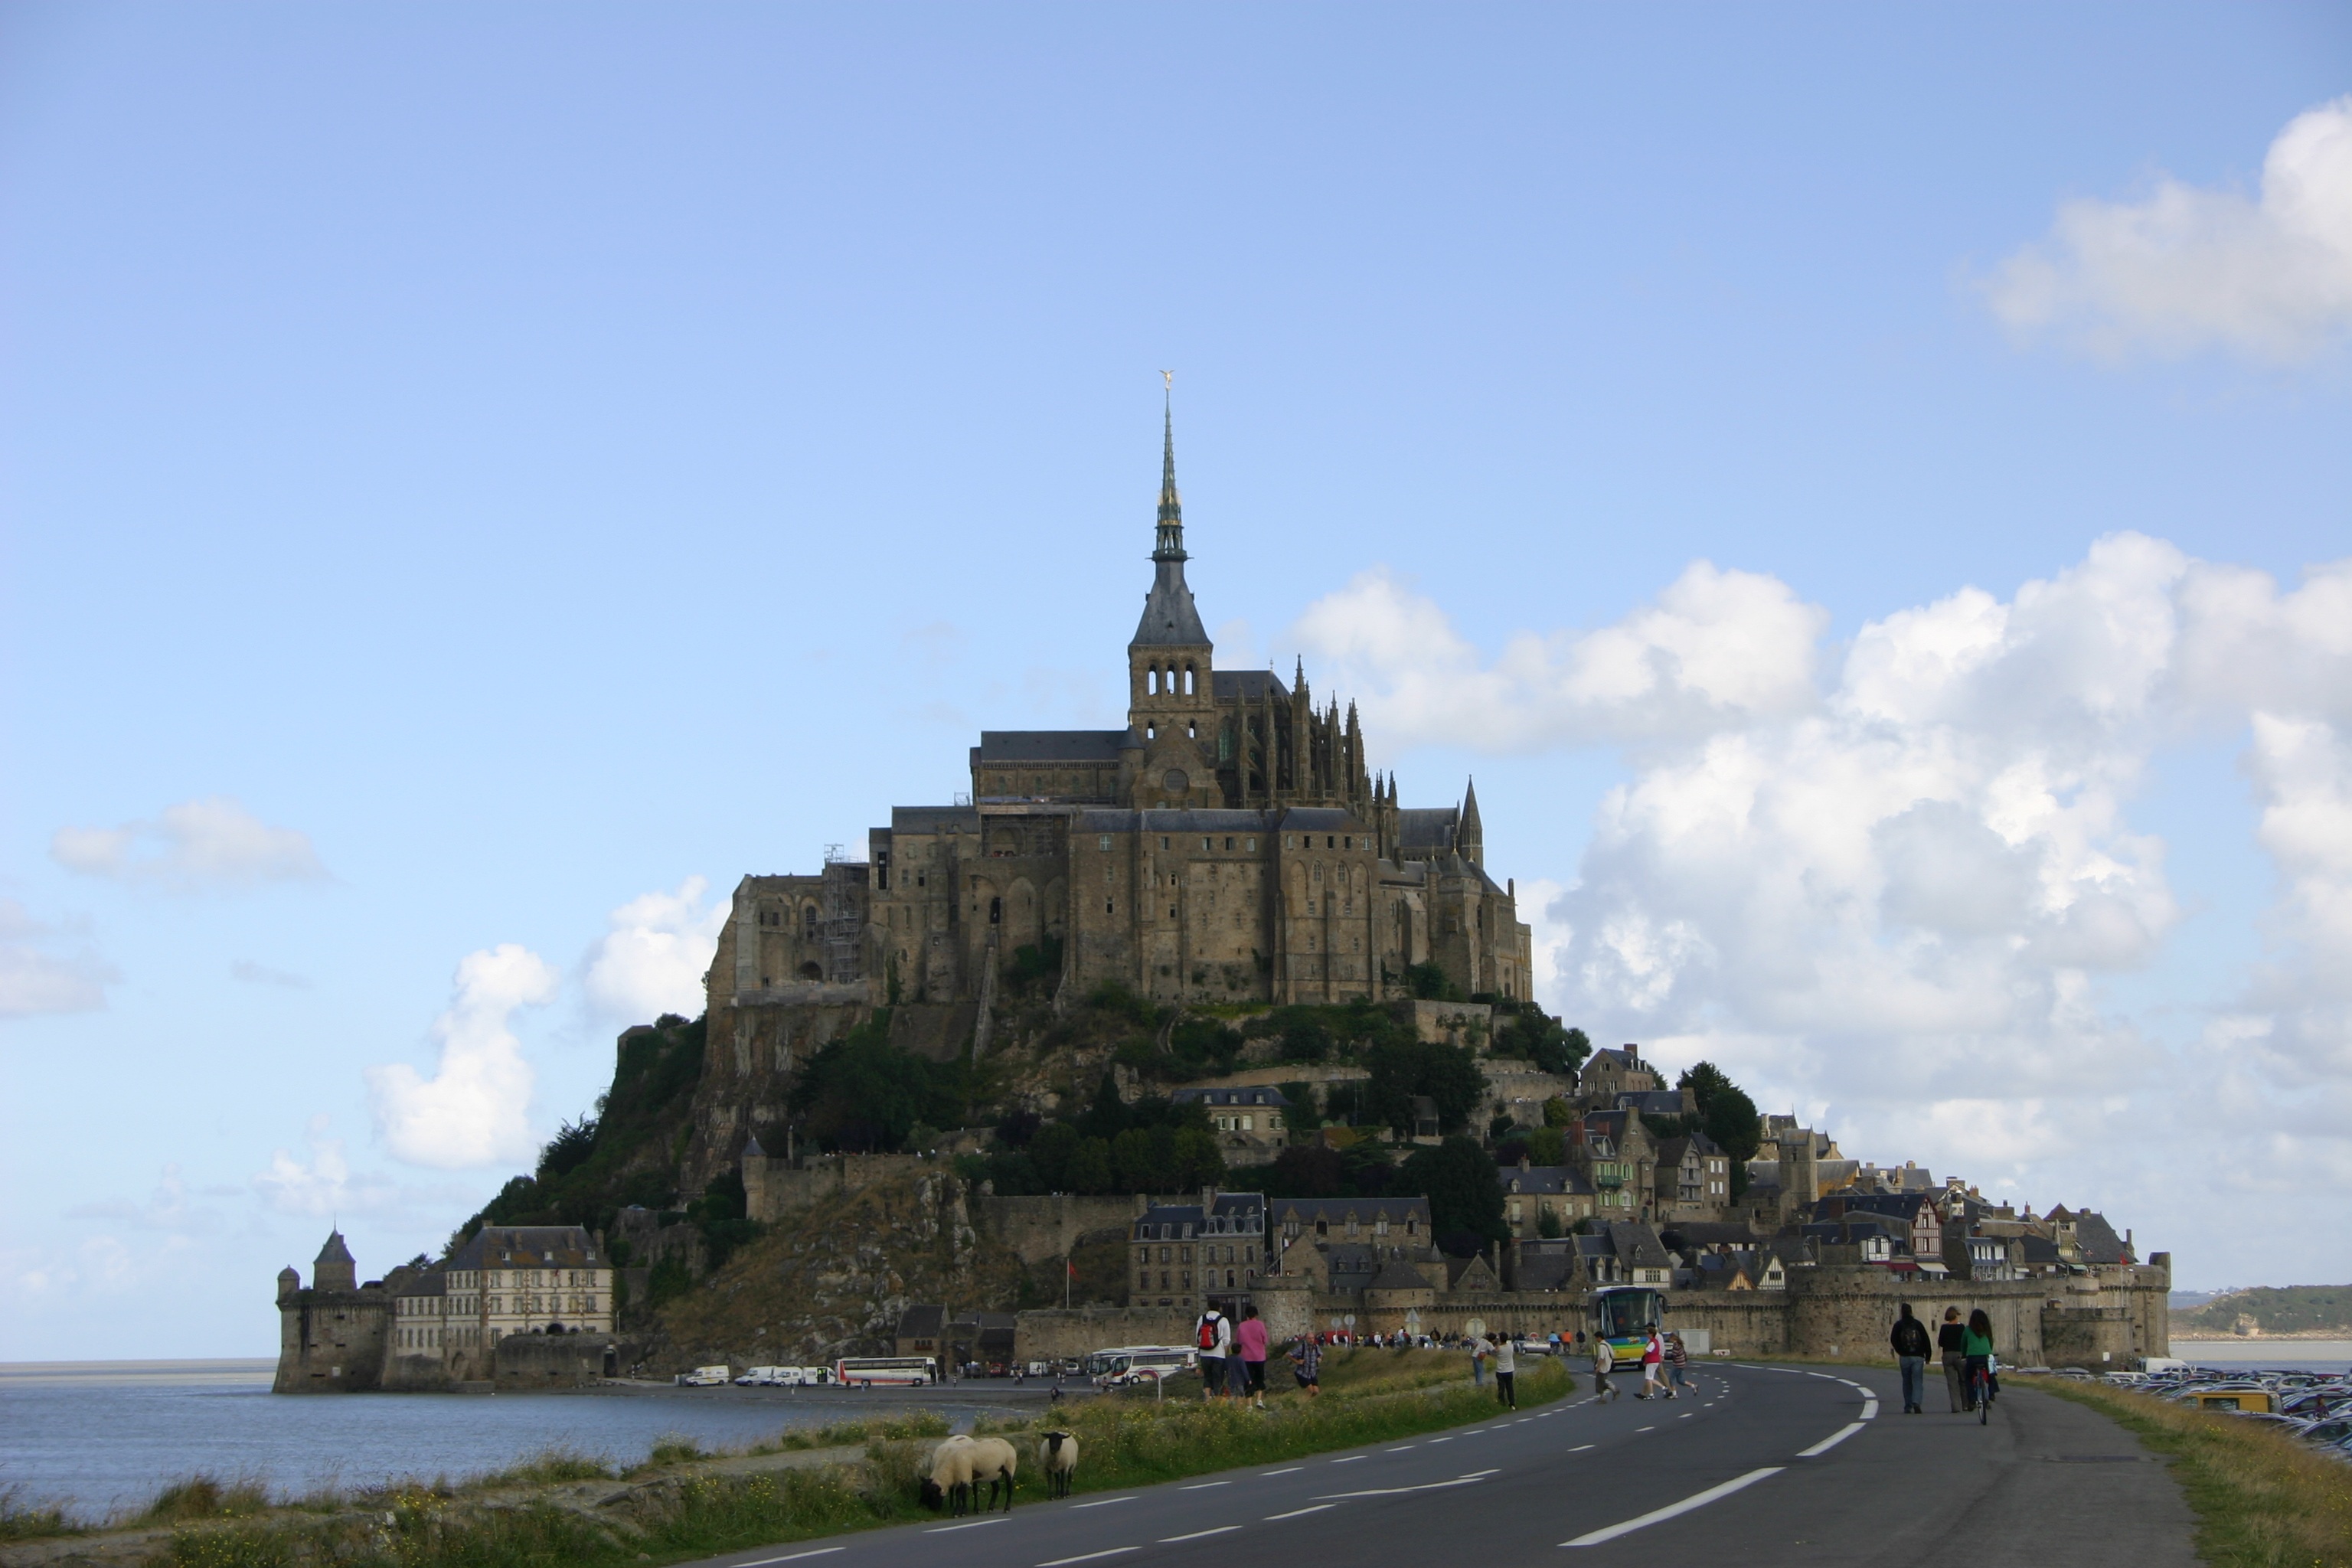
building, monument, summer, france, tower, landmark, tourism, place of worship, temple, tours, historic site, mount saint michael